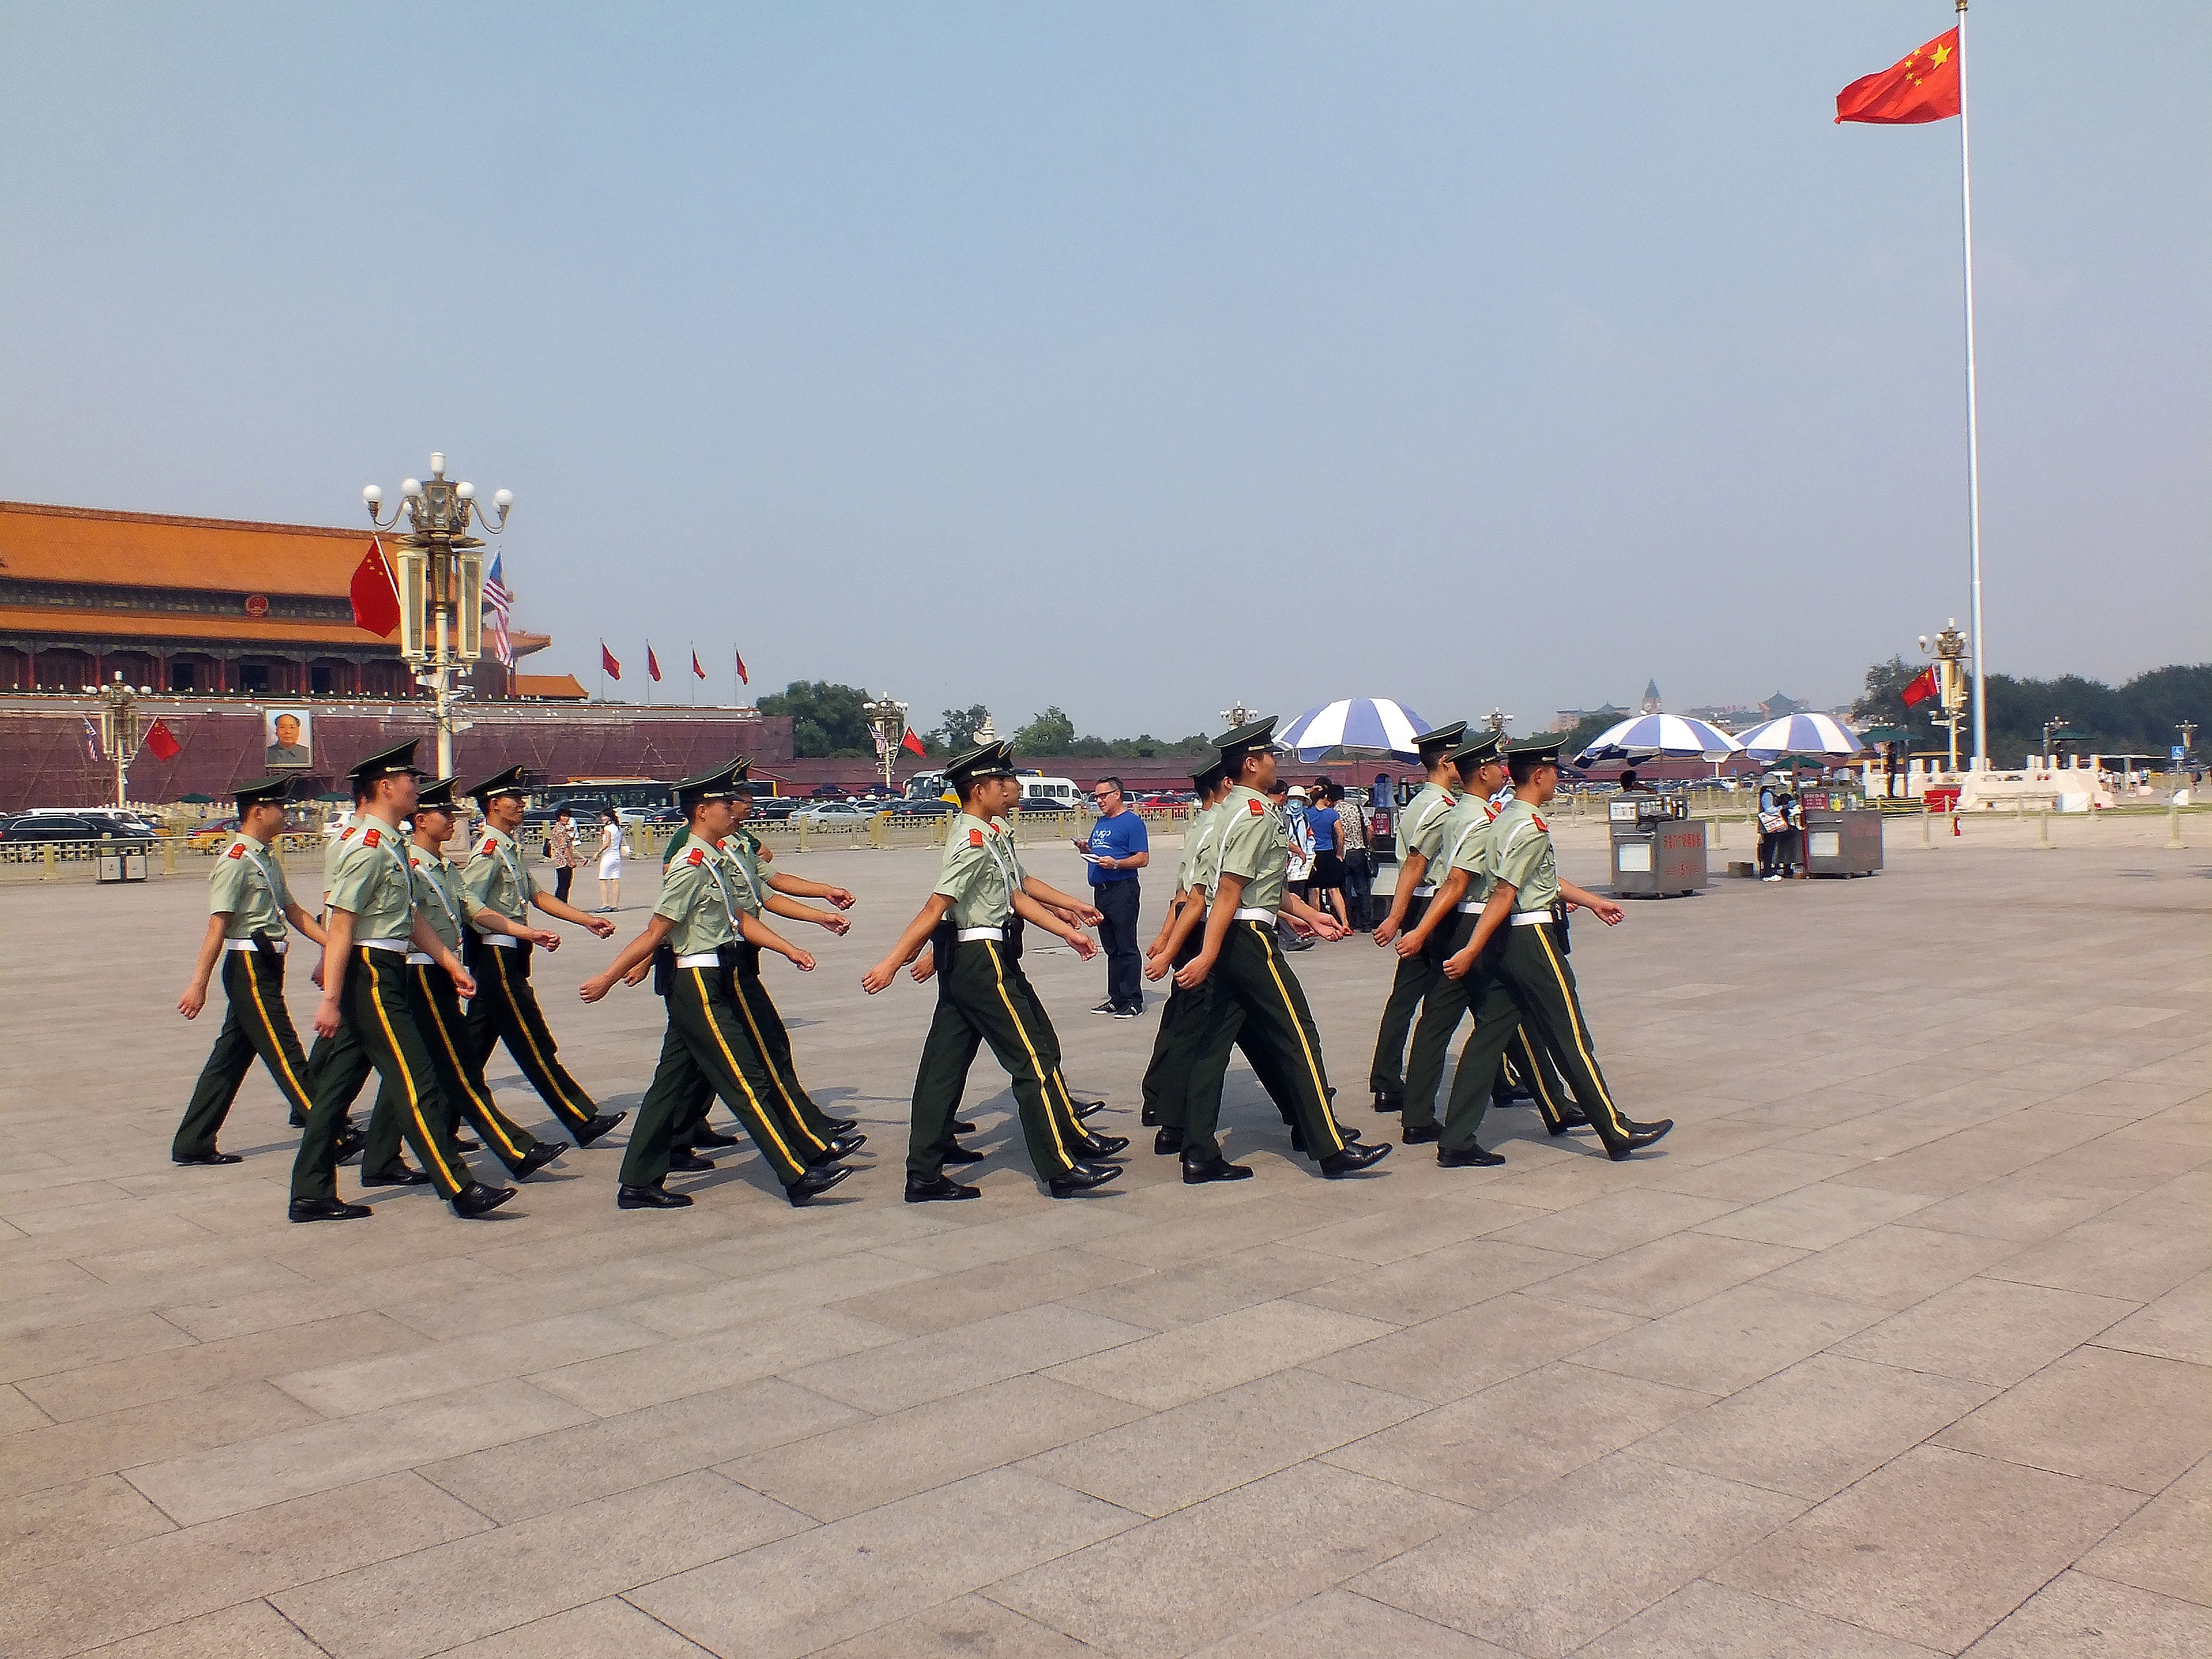
boardwalk, walkway, sports, beijing, unesco, china, tiananmen square